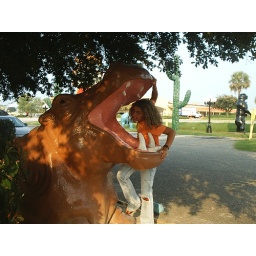
with the soap girl in the bathroom